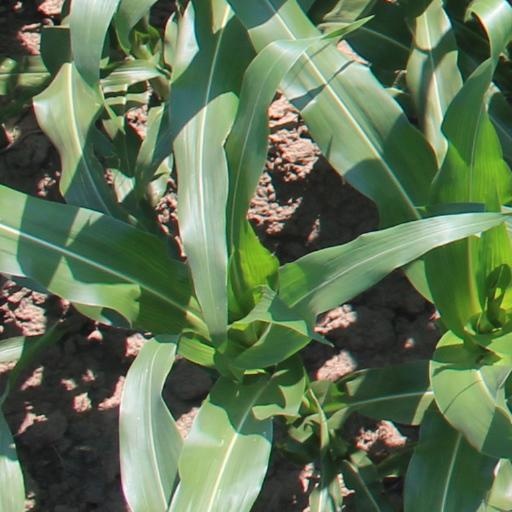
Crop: maize; corn